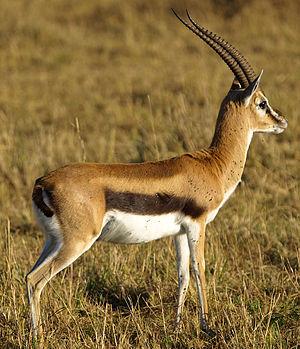
Les antilopinés forment une sous-famille des bovidés.
Les bovidés sont une famille de mammifères ruminants et herbivores qui comprend une dizaine de sous-familles, dont en particulier les bovinés, caprinés et antilopes. Cette famille a été définie par John Edward Gray en 1821.